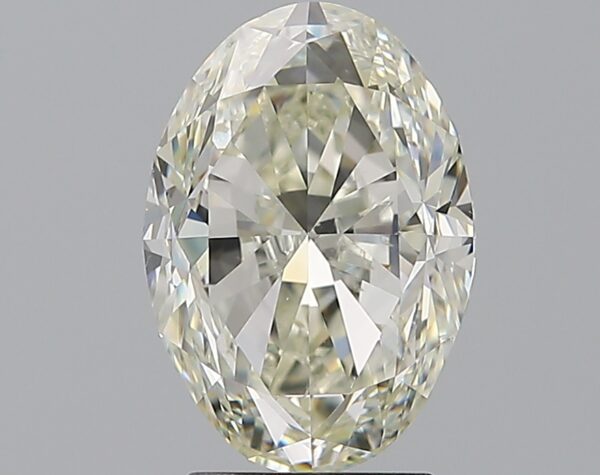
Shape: oval
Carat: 3
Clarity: SI1
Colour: L
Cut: GD
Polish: EX
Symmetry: VG
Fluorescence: N
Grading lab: GIA
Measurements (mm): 10.55 x 7.34 x 4.9